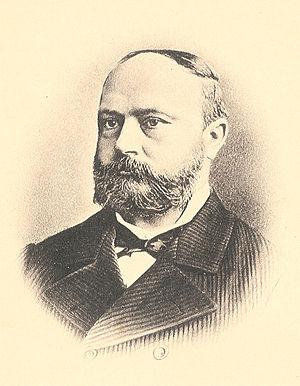
Rudolf Baumbach fut en son temps un célèbre poète allemand.